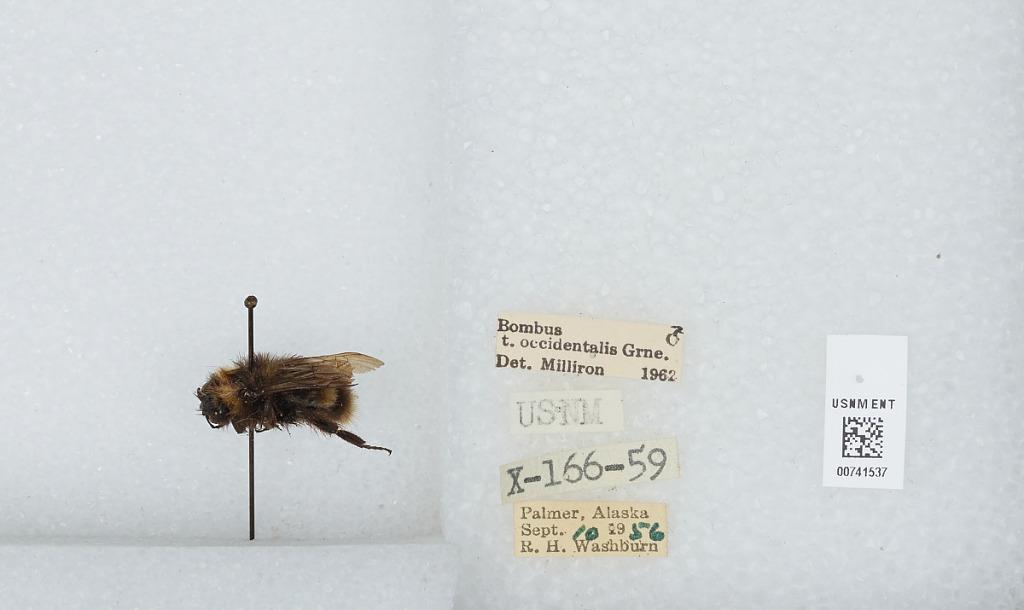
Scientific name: Bombus (Bombus) occidentalis Greene
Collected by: R. Washburn
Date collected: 1956-9-10
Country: United States
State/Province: Alaska
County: Matanuska-Susitna
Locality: Palmer
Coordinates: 61.6019, -149.117
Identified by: Milliron